Chota (Cherokee town)

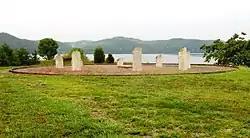
Monument at the Chota site

Chota (also spelled Chote, Echota, Itsati, and other similar variations) is a historic Overhill Cherokee town site in Monroe County, Tennessee, in the southeastern United States. Developing after nearby Tanasi, Chota was the most important of the Overhill towns from the late 1740s until 1788. It replaced Tanasi as the "de facto" capital, or 'mother town' of the Cherokee people.